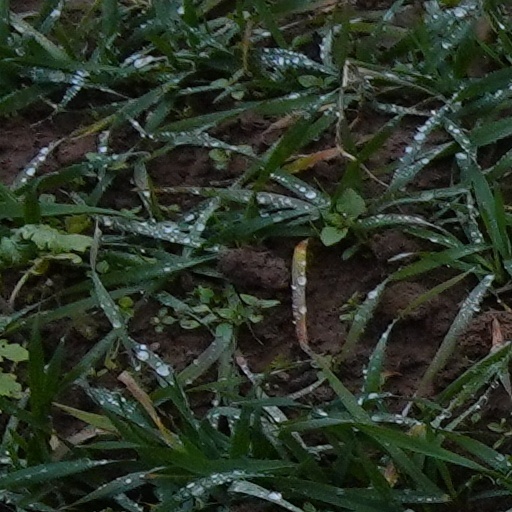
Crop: wheat